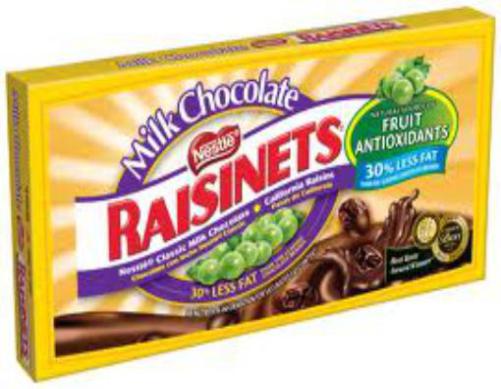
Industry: Food